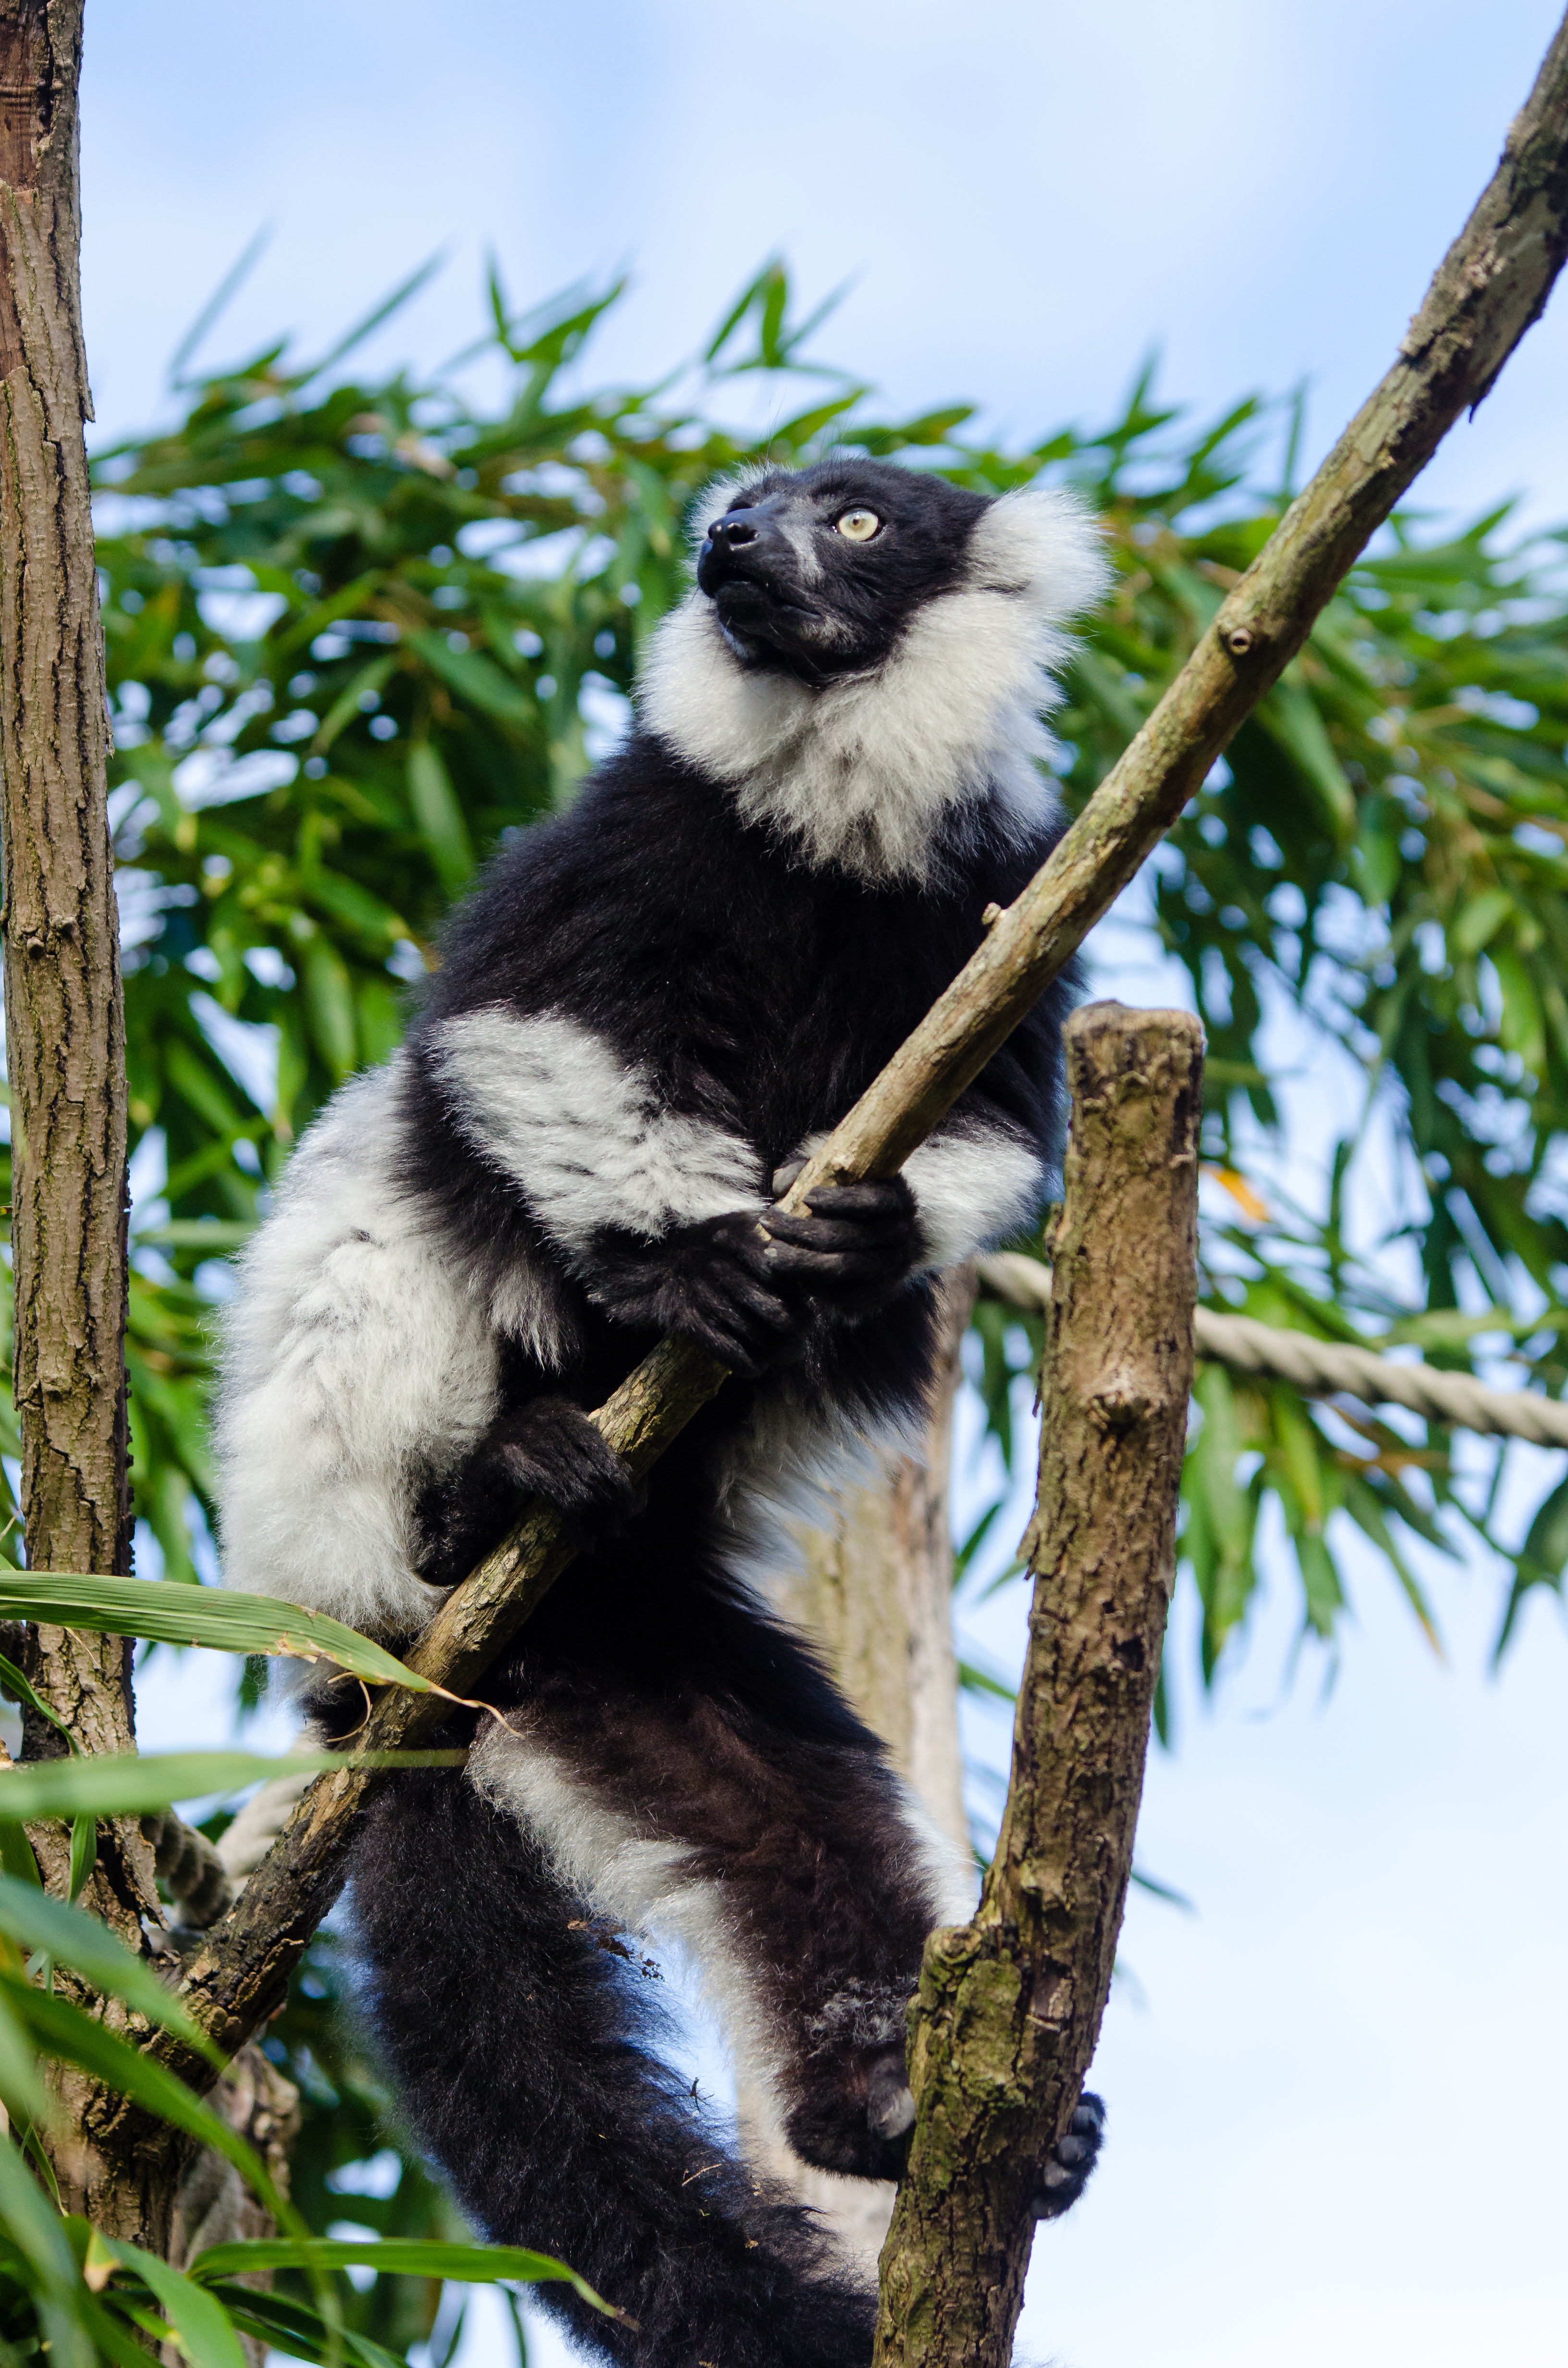
branch, wildlife, mammal, fauna, primate, vertebrate, lemur, giant panda, new world monkey